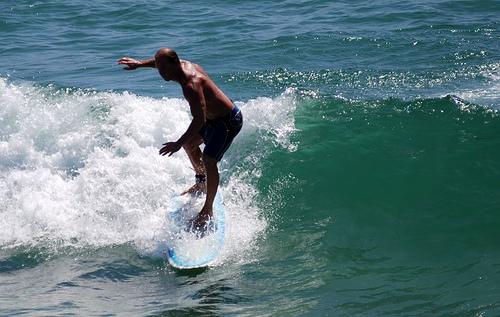
A man riding a wave on a surfboard in the ocean.